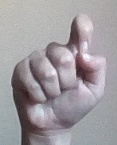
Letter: fa